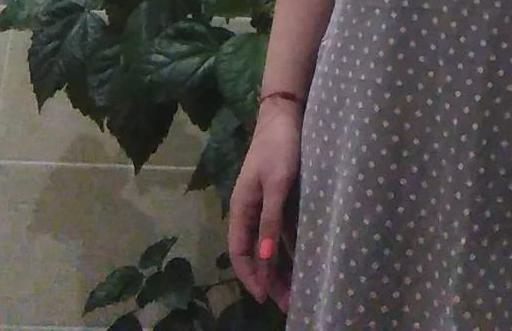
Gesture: no_gesture